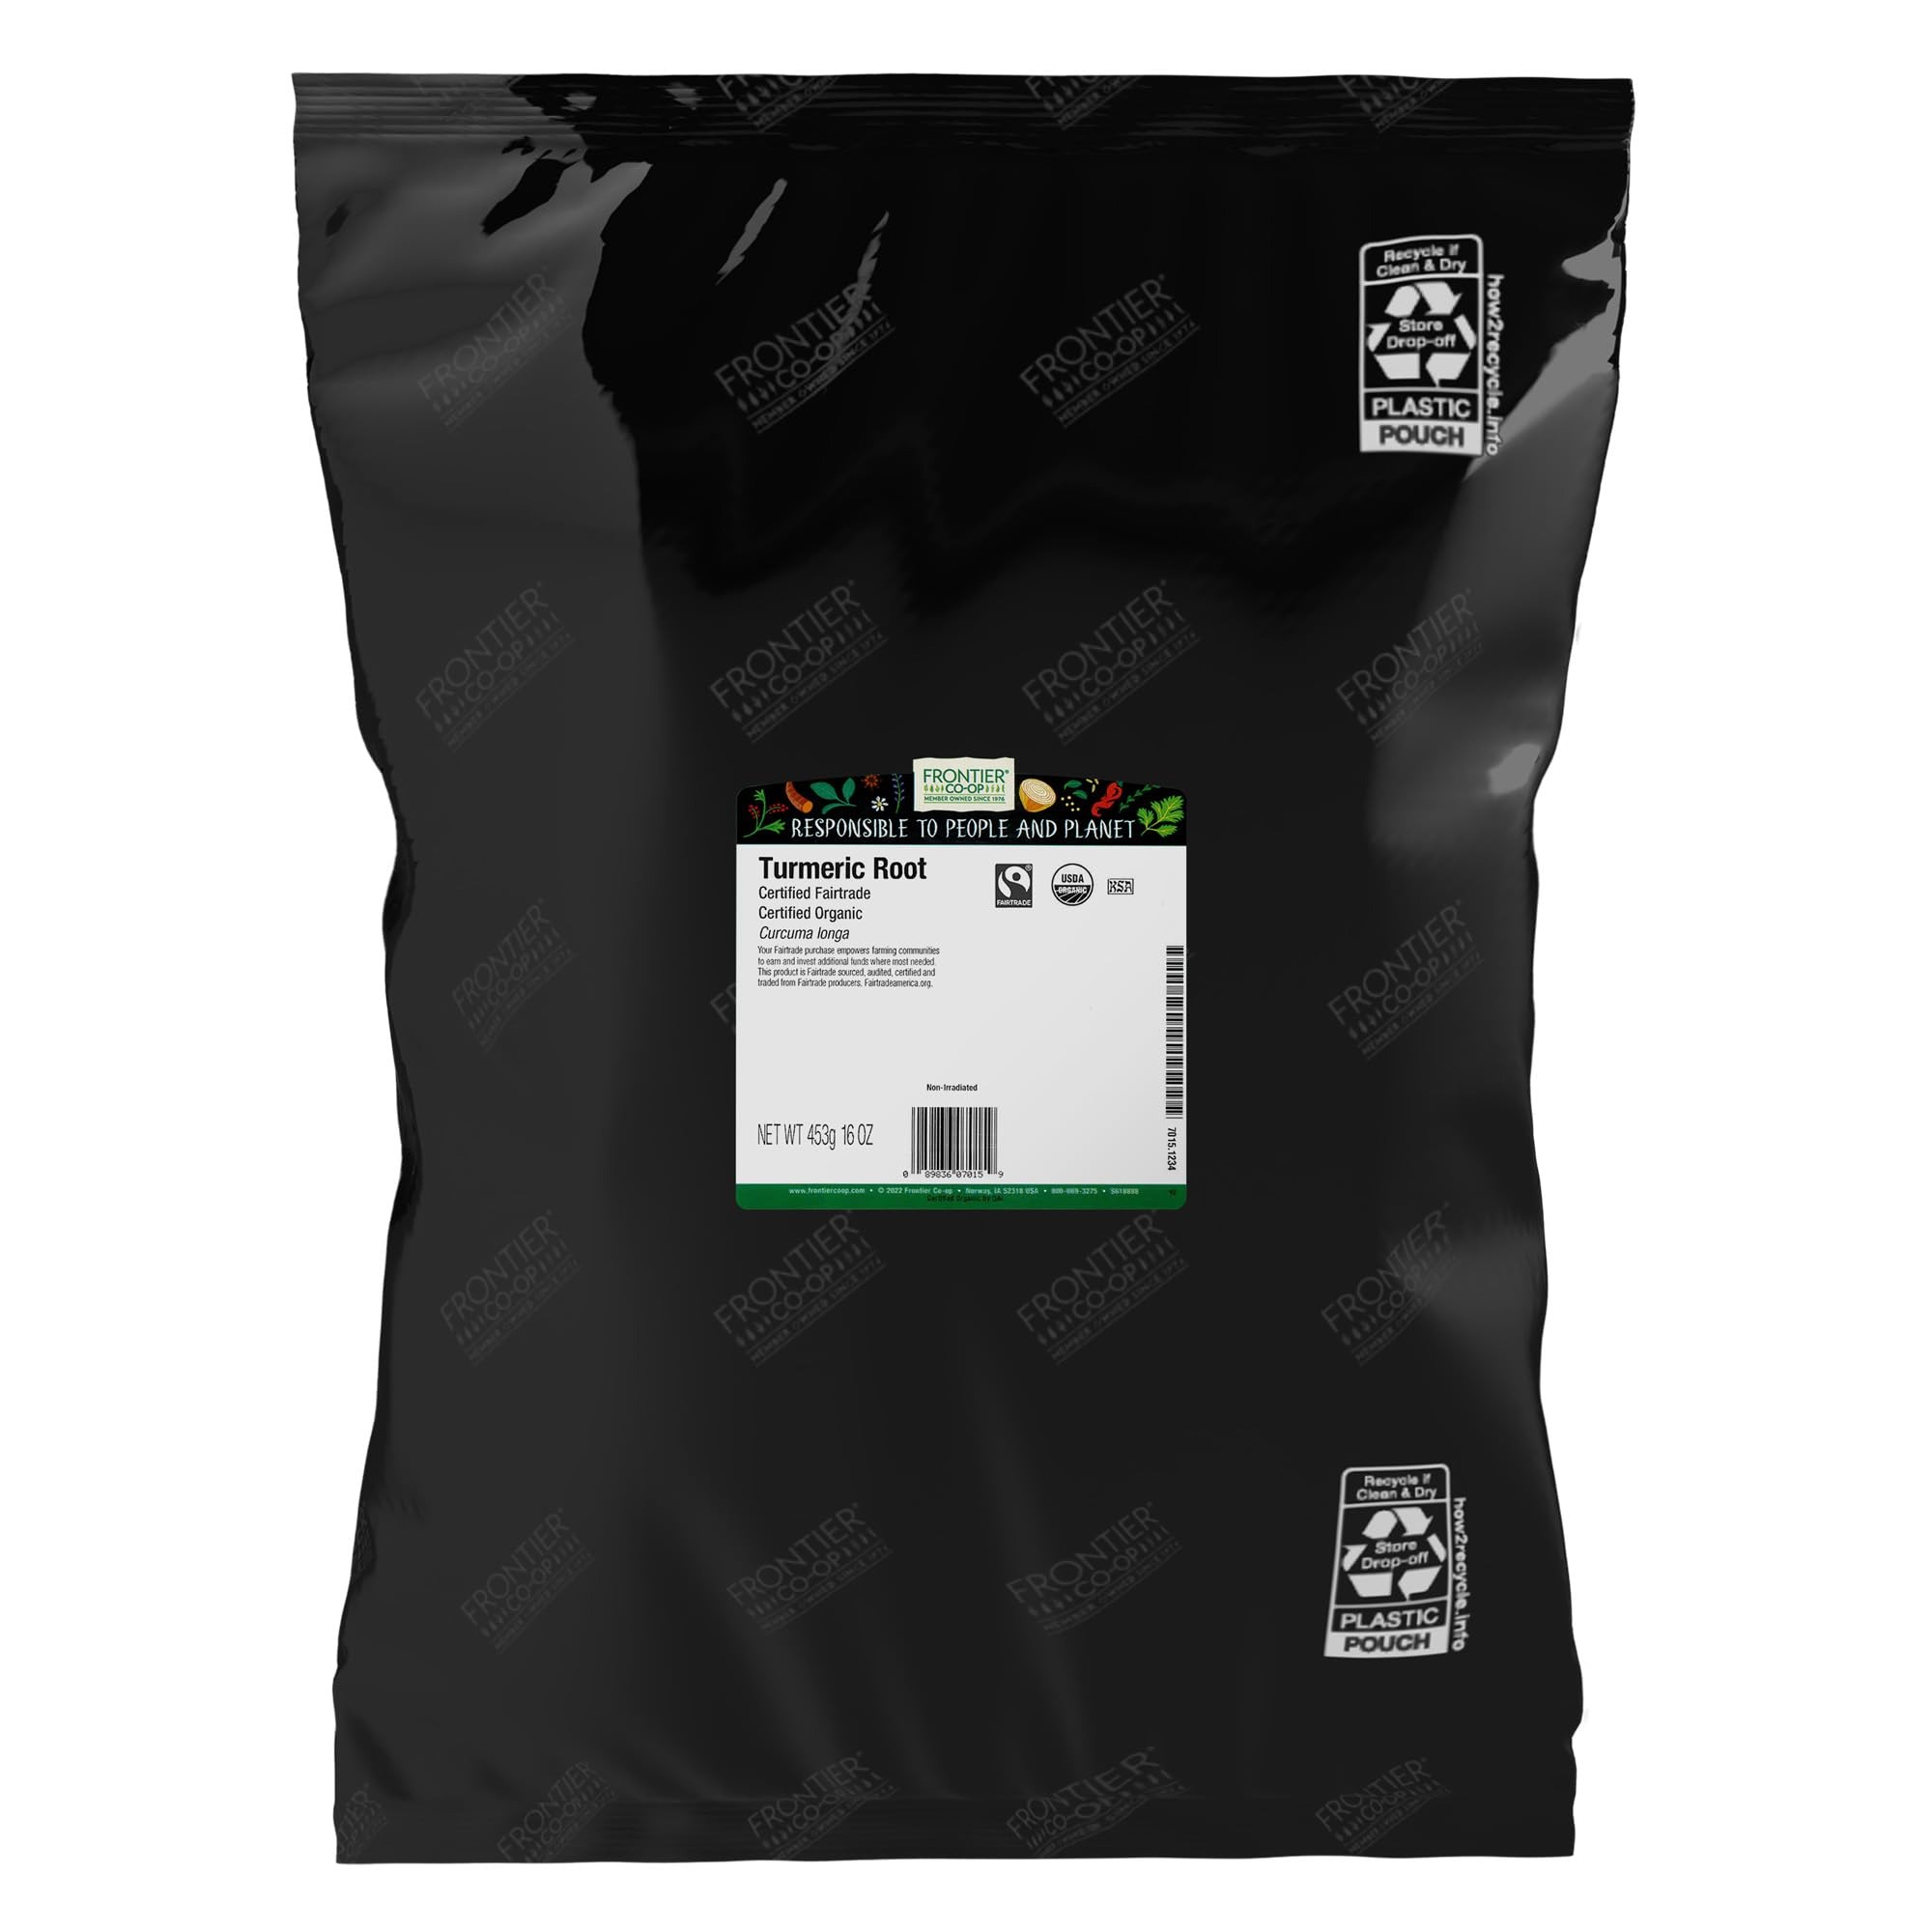
Item Name: Frontier Co-op Organic Fair Trade Ground Turmeric Root 1lb
Bullet Point 1: Organic Turmeric Root: Frontier Co-op Organic, Fair Trade Certified Turmeric (Curcuma Longa) is the rhizome (root) of a flowering plant in the ginger family that is native to Southeast Asia and the Indian subcontinent. The rhizomes are extracted and used for various foods, especially in Asian and Middle Eastern cuisines. In grounded form, it adds flavoring to mustards, baked goods, and more.
Bullet Point 2: Versatile Ingredient: This turmeric root is ground into a powder to both enhance the flavor and bring out a yellowish-gold color. Use some in biscuit mixes, sauces, and mustard, or add some to enhance your latest baked dish. Its golden touch of color brings a bitter flavor to deliver that mustard-like appeal to your table.
Bullet Point 3: Robust, Bitter Flavor: Turmeric is most commonly linked with curry, especially Indian curry. You can also add it to mustards, pickles, dressings, eggs, and rice. It adds a pungent, bitter flavor to any dish.
Bullet Point 4: Organic, Fair-Trade Certified: Frontier Co-op Turmeric Root is sourced from India and Nicaragua using organic and non-irradiated methods. Our ground Turmeric is also 100% Kosher and Fair Trade Certified to support farming families through fair prices and direct trade. There are no artificial additives or chemicals used at any stage of growing and manufacturing.
Bullet Point 5: About Us: Owned by stores and organizations that buy and sell our products, Frontier Co-op has been a member-owned cooperative since 1976. We support natural living and our products are never irradiated or treated with ETO. We’re committed to the health and welfare of the environment and everyone producing and consuming our botanical products.
Product Description: <p>Turmeric root has a taste that is closely related to ginger and pepper. It has an incredibly strong flavor so you only need a little bit. Your prepared foods will look and taste completely different whenever you use our Fair Trade Certified ground turmeric root.</p> <p>Frontier Co-op turmeric root is 100% organic, Kosher certified, Fair Trade Certified, and non-irradiated.</p> <p>Best Uses: Curries, sauces, protein rubs, smoothies, potatoes, and dressings. Unlocks a new level of impact when paired with black pepper. Try it on biscuits, deviled eggs, mustards, ice cream, sodas, rice, and pickles, too!</p> <p><b>FEATURES</b></p><ul> <li>1 pound bulk bag (16 ounces)</li> <li>Organic certified, Kosher certified, non-irradiated</li> <li>Fair Trade Certified</li> <li>Bitter, earthy flavor with a vibrant, yellow-gold color</li> <li>Botanical name: Curcuma Longa</li> </ul>
Value: 16.0
Unit: Ounce

Price: 14.99